Octant (instrument)

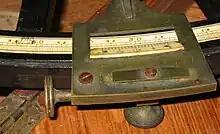
Details on an octant. This photo shows the graduated scale and the end of the index arm with the vernier. The thumbscrew used to lock the index arm position is seen below the index arm while the thumbscrew used for fine adjustment of the arm is on the left. To the right of the value "50" on the main scale, the SBR logo is engraved. The scale is directly graduated in degrees and thirds of a degree (20'). The vernier can divide the 20' intervals to the nearest minute of arc.

Early octants retained some of the features common to backstaves, such as transversals on the scale. However, as engraved, they showed the instrument to have an apparent accuracy of only two minutes of arc while the backstaff appeared to be accurate to one minute. The use of the vernier scale allowed the scale to be read to one minute, so improved the marketability of the instrument. This and the ease in making verniers compared to transversals, lead to adoption of the vernier on octants produced later in the 18th century.